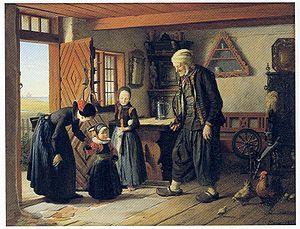
Julius Exner, né le 30 novembre 1825 à Copenhague dans la région du Hovedstaden et mort le 15 novembre 1910 dans la même ville, est un peintre danois, également professeur de l'Académie royale des beaux-arts du Danemark. Connu pour ses peintures rurales, ses portraits et ses scènes de la vie quotidienne danoise de l'époque, il appartient à la génération des peintres nationalistes romantiques comme Christen Dalsgaard et Frederik Vermehren.